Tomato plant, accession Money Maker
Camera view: bottom (45 deg); turntable rotation: 300 degrees
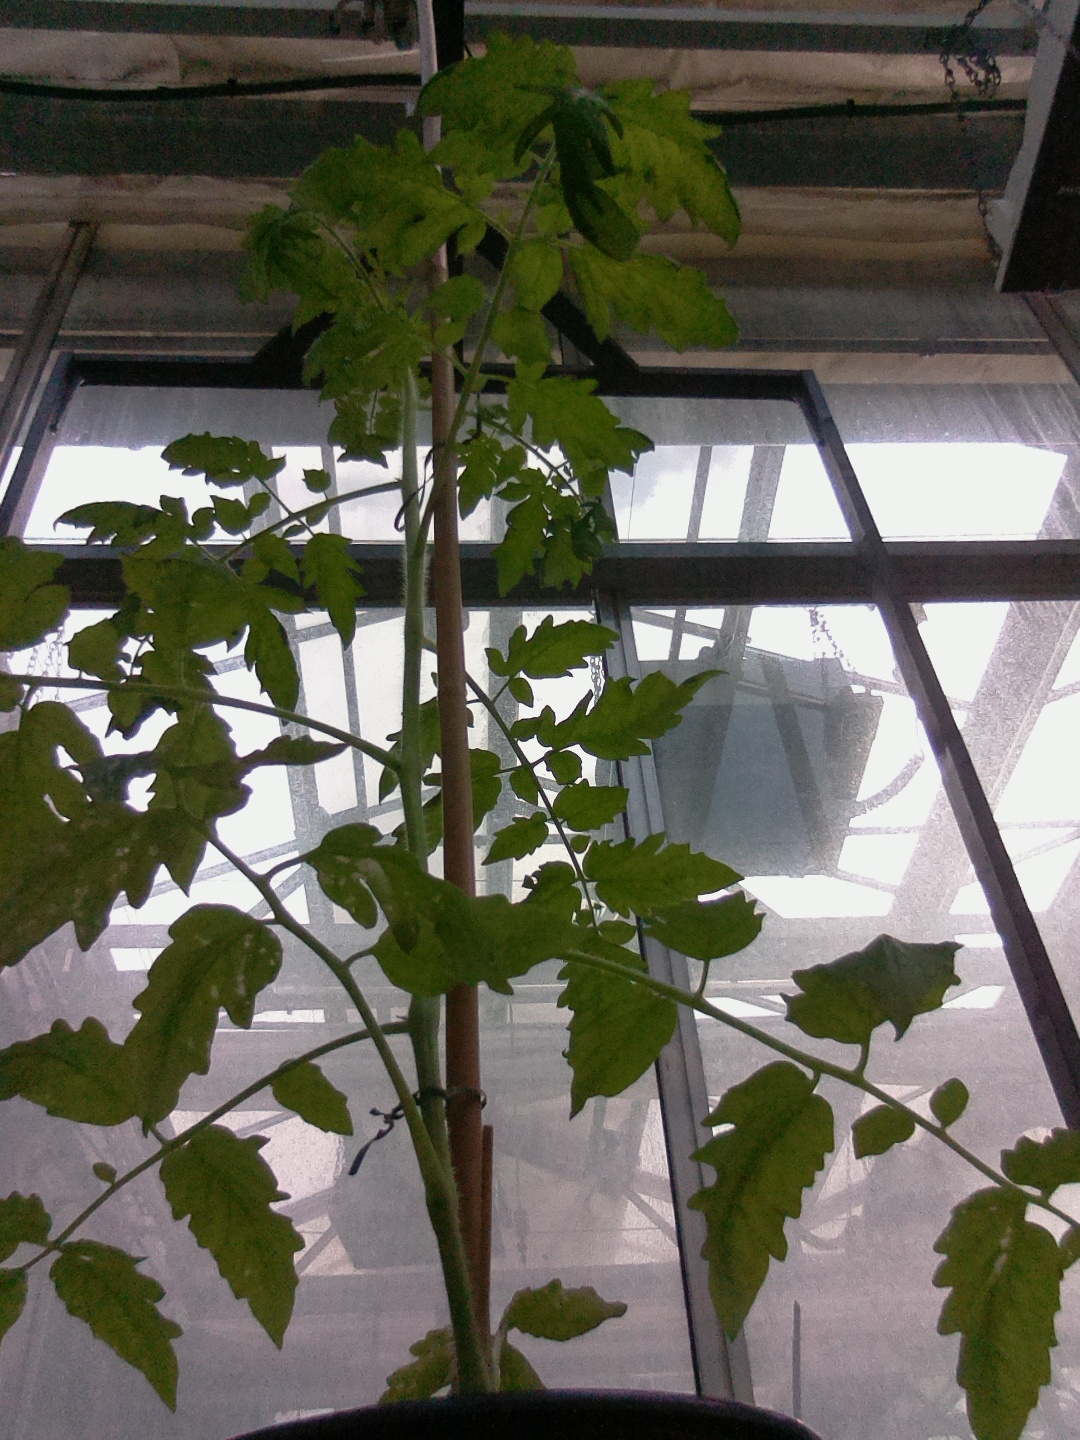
BBCH growth stage 15: 10 of true leaves visible